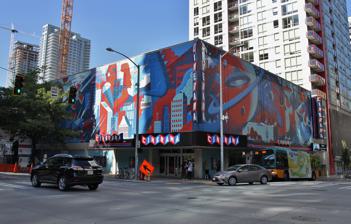
Building: Seattle Cinerama
Country: United States of America
Year built: 1963
Movie Theatre in Seattle, Washington SIFF Cinema Downtown Seattle Cinerama pictured after its 2014 renovation Former names Seattle Cinerama Seattle's Martin Cinerama Address 2100 4th Avenue Seattle, Washington , U.S. Coordinates 47°36′50″N 122°20′29″W / 47.61394°N 122.34133°W / 47.61394; -122.34133 Owner Seattle International Film Festival Capacity 570 Construction Opened 1963 Renovated 1999, 2010, 2014, 2020 Closed 2020–2023 Website SIFF.net The Seattle Cinerama Theatre is a landmark movie theater in the Belltown neighborhood of Seattle, Washington , United States. The theater opened in 1963 and was renovated in the 1990s after its acquisition by Paul Allen . The Cinerama was closed in May 2020. At the time of its 2020 closure, it was one of only three movie theaters in the world capable of showing three-panel Cinerama films. In 2023, the theater was purchased by the Seattle International Film Festival (SIFF) and reopened on December 14, 2023 as SIFF Cinema Downtown due to trademark issues with the " Cinerama " name. History The Seattle Cinerama opened in 1963 as Seattle's Martin Cinerama as a showcase for Cinerama. It was retrofitted a few months later to also show 70 mm films on its large curved screen. It soon became specialized in showing such spectaculars as The Wonderful World of the Brothers Grimm and It's a Mad, Mad, Mad, Mad World . Both formats shortly fell out of fashion, and Krakatoa, East of Java from 1969 was the last non-standard film to be shown at the Cinerama in the first era of its existence. The following three decades were lean, as the proliferation of suburban multiplex theaters drew movie fans away from the Cinerama. Lackluster ticket sales quickly led to a general decline in the theater's upkeep, until it was relegated to playing second-run movies after being taken over by Cineplex Odeon on a reduced rent, month-to-month basis. Major 1990s renovation The turnaround began in 1997 when developers revealed plans to turn the Cinerama into a dinner theater or a rock-climbing club. This sparked a grassroots effort to save the historic venue, with local film buffs circulating petitions and issuing an urgent cry for help, which was answered by multi-billionaire Paul Allen , himself a movie fan and patron of the theater during its 1960s heyday. Allen purchased the theater and initiated a comprehensive, multimillion-dollar restoration. The grand re-opening occurred in 1999. Since then, the theater has played both classic movies and select new productions. The interior The renovation restored the look of a great mid-20th century movie house, and installed of state-of-the-art technology and accessibility features. The theater had 808 seats and two screens. The first was a deep curved 90-foot-long, 30-foot-high screen, constructed of 2,000 louvered strips.  It is used for presenting rare three-strip films such as How the West Was Won and 70 mm classics like Stanley Kubrick 's 2001: A Space Odyssey . The deep curved screen is stored in sections behind a smaller screen used for regular screenings of modern 70 mm/35 mm first-run movies.  A professional crew is required to dismantle the smaller screen and assemble the larger one for Cinerama and special event presentations. 2010 renovation The balcony The theater closed at the end of August 2010 for renovations.  During the closure, a new digital projection and sound system was added, including support for the screening of 3-D films . A new screen was also installed, the concessions area updated, new carpeting and paint, and a new marquee and signage outside. The theater was still able to present films in 70mm and three-panel Cinerama formats. 2014 renovation The theater closed again in August 2014 for renovations. It reopened on November 20, for a screening of The Hunger Games: Mockingjay – Part 1 . This third renovation of Cinerama included many changes. The theater's capacity was reduced from 798 to 560 seats (a stated 390 on the Main Level and 170 in the Balcony, however only 546 tickets are generally available for purchase ), allowing for more leg room and wider seats. The number of speakers was increased to 110 from the original 65, with some accompanying acoustical changes. A Dolby Atmos sound system and a Christie 6P dual laser projector were installed (the latter being the world's first commercial installation). 2020 renovation and closure Paul Allen died in 2018. The theater closed for a fourth renovation in February 2020, and all but two of its staff were laid off. Planned updates included new carpeting and kitchen equipment. A reopening date was expected to be within the 2020 calendar year. In May 2020, the Seattle Cinerama, citing the economic effects of the COVID-19 pandemic , announced that it would remain closed for the foreseeable future. A petition to save and reopen the theater was launched in October 2021, ultimately garnering over 12,000 signatures. Sale to SIFF The Allen estate sold the theater to the Seattle International Film Festival (SIFF) in May 2023 for $4.5 million. The fee was paid through a loan from Far Star Ventures, who had previously helped SIFF acquire the Uptown Theater in 2014; proceeds from the future sale of air rights over the property are planned to be split between SIFF and the Allen estate. SIFF plans to reopen the theater in time for the festival's 50th anniversary in 2024; the reopened cinema will no longer carry the Cinerama name due to licensing issues. The Seattle City Council approved a $950,000 grant to SIFF to fund the reopening of the Cinerama. The Metropolitan King County Council approved their own $1 million grant a week later that would draw from unused state and federal pandemic relief funds. The first screening at the reopened theater was the private premiere of The Boys in the Boat on December 7, 2023. The theater fully reopened on December 14 under the name SIFF Cinema Downtown with a screening of Wonka . Festivals and events held at Cinerama From 1976 to 2018, the Seattle Cinerama hosted a number of festivals and events: Seattle International Film Festival (SIFF): Held annually since 1976, the theater has functioned as one of the festival's venues, most recently in 2015. SFFSFF : The EMP Museum , in collaboration with SIFF, operates the annual festival showcasing animated and live-action science fiction, fantasy, and horror-tinged short film from around the globe at the theater. Emerald City Comicon Cinema Series: Cinerama and the Emerald City Comicon have partnered since 2014 to bring together movie stars to talk about their films in Q&A sessions. Notable attendees include Stan Lee , Alan Tudyk , Karl Urban and Michael Biehn . Fists & Fury: Established in 2015, the inaugural mixed martial arts film festival featured rarely screened Bruce Lee titles such as Enter the Dragon and The Chinese Connection , as well as other popular films of the genre including Kill Bill: Volume 1 , Kill Bill: Volume 2 and Kung Fu Hustle . 70mm Film Fest: Run quasi-annually since the fall of 2011, the 70mm fest seeks to showcase the decaying large screen format. Titles include original 70mm classics like 2001: A Space Odyssey , Lawrence of Arabia and Tron as well as blow ups of 35mm productions like Life Force and new titles like The Master , Interstellar and The Hateful 8 . The 70mm Film Festival was held from September 7–20, 2018. Notable screenings 2001: A Space Odyssey had a run at Seattle Cinerama for nearly 2 + 1 ⁄ 2 years following its original release in the fall of 1968. Warner Brothers chose the Seattle Cinerama as the theater in which to premiere the newly restored 70mm print of 2001: A Space Odyssey. The film opened on October 5, 2001, and eventually opened in other cities around North America the following month. In 2012, Paul Allen paid for a new 70mm print of 2001: A Space Odyssey to be produced for the first annual Cinerama Science Fiction Film Festival.  Due to rights issues, the studios own the new print. It has, however, been placed on "permanent loan" to the Seattle Cinerama. Beginning with The Great Gatsby on June 5, 2013, the theater began "2D Tuesdays", a showing of 2D versions of all 3D films every Tuesday. During the final weekend of September that year, the Cinerama concluded the "Big Screen 70mm Festival" with a rare screening of original 3-strip Cinerama films, using the three projection booths. How the West Was Won played daily Friday thru Sunday, with a screening of This Is Cinerama on Saturday evening. In March 2016, the Cinerama was one of only ten theaters in the nation to show Batman v Superman: Dawn of Justice in 70mm for its first week. The following month, Quentin Tarantino 's extended "70mm Roadshow" version of The Hateful Eight was shown in Ultra Panavision 70 . The theater held a two-week screening in early November of Mad Max: Fury Road Black and Chrome Edition, followed by a week-long run of the debut of Fantastic Beasts and Where to Find Them in 70mm, one of ten theaters in the country to do so. Other Cinerama film venues In addition to the Seattle Cinerama, the two theaters in the world still capable of showing three-panel Cinerama films are the Cinerama Dome at ArcLight Cinemas in Los Angeles , and the Pictureville Cinema at the National Science and Media Museum in Bradford , West Yorkshire , England . References Specific